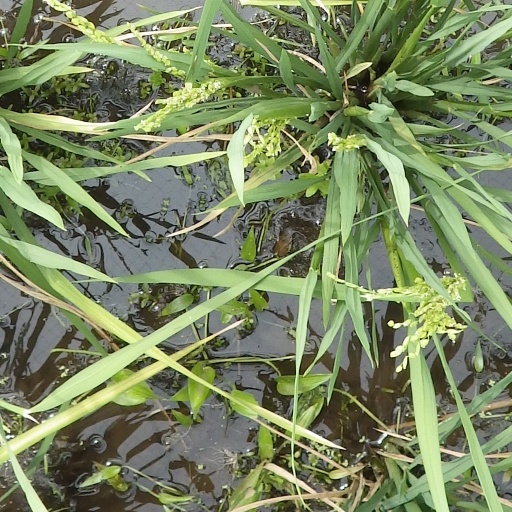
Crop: rice